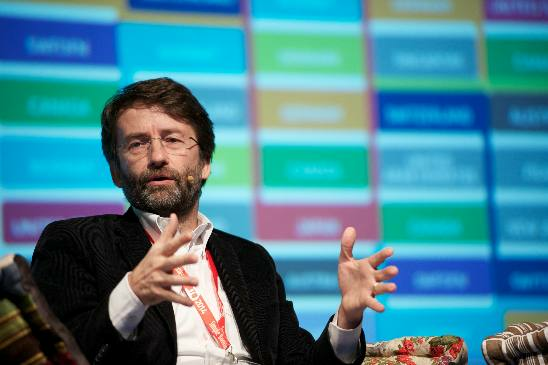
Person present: Yes